Sumer Singh

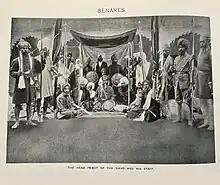
Baba Sumer Singh Bhalla

Mahan Kosh lists Sumer Singh's works as including: Khalsa Shattak, Gurpad Prem Prakash, Khalsa Panchasika, Gurkeerat Kavitavali, Gurcharit Darpan, Prem Prabhakar, Brahmand Puran, Makke Madine Di Gosht, Sumer Bhushan.